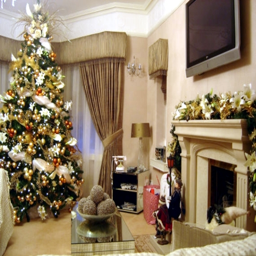
tips for installing lights on the christmas tree